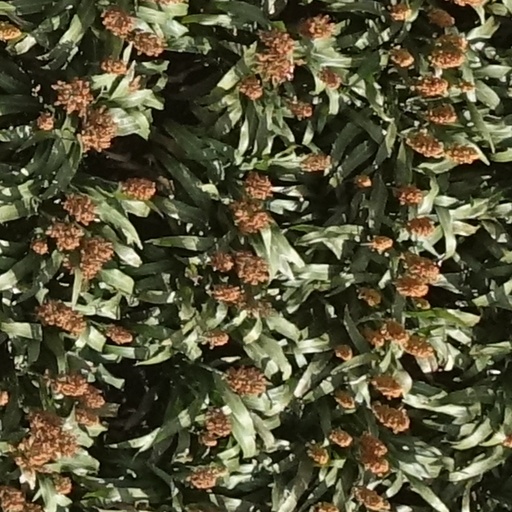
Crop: sorghum